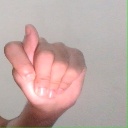
अक्षर: ट